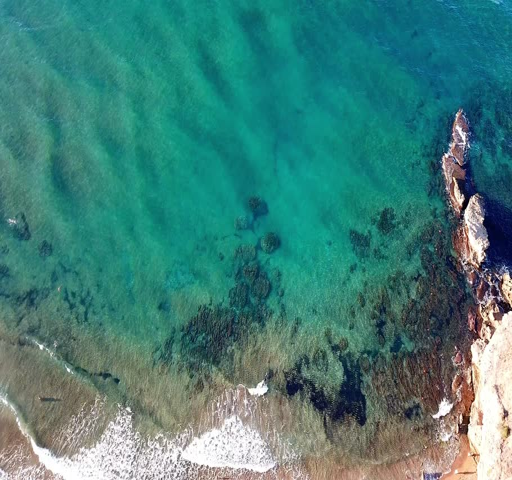
a view of the sea taken from the air on a sunny day